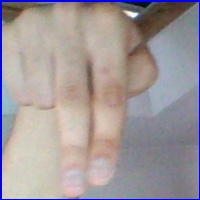
Letra: N